Apilan and kota mara

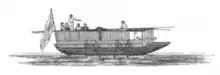
Malay prahu warboat (1863).

Apilan and kota mara are two Malay nautical terms which refers to the structure on a vessel where the cannon is installed. This term is used especially on Malay ships and boats.